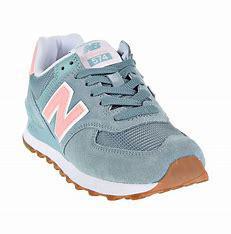
Brand: New
Model: Balance WL574